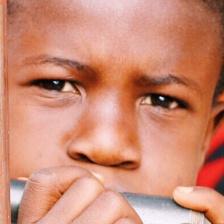
Label: faces